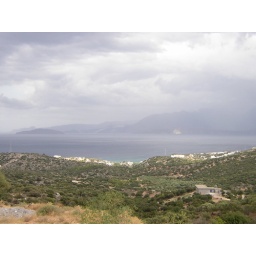
Rain clouds over a coast